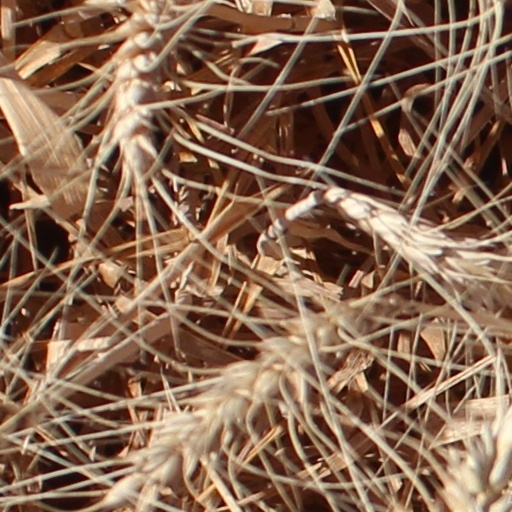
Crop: wheat